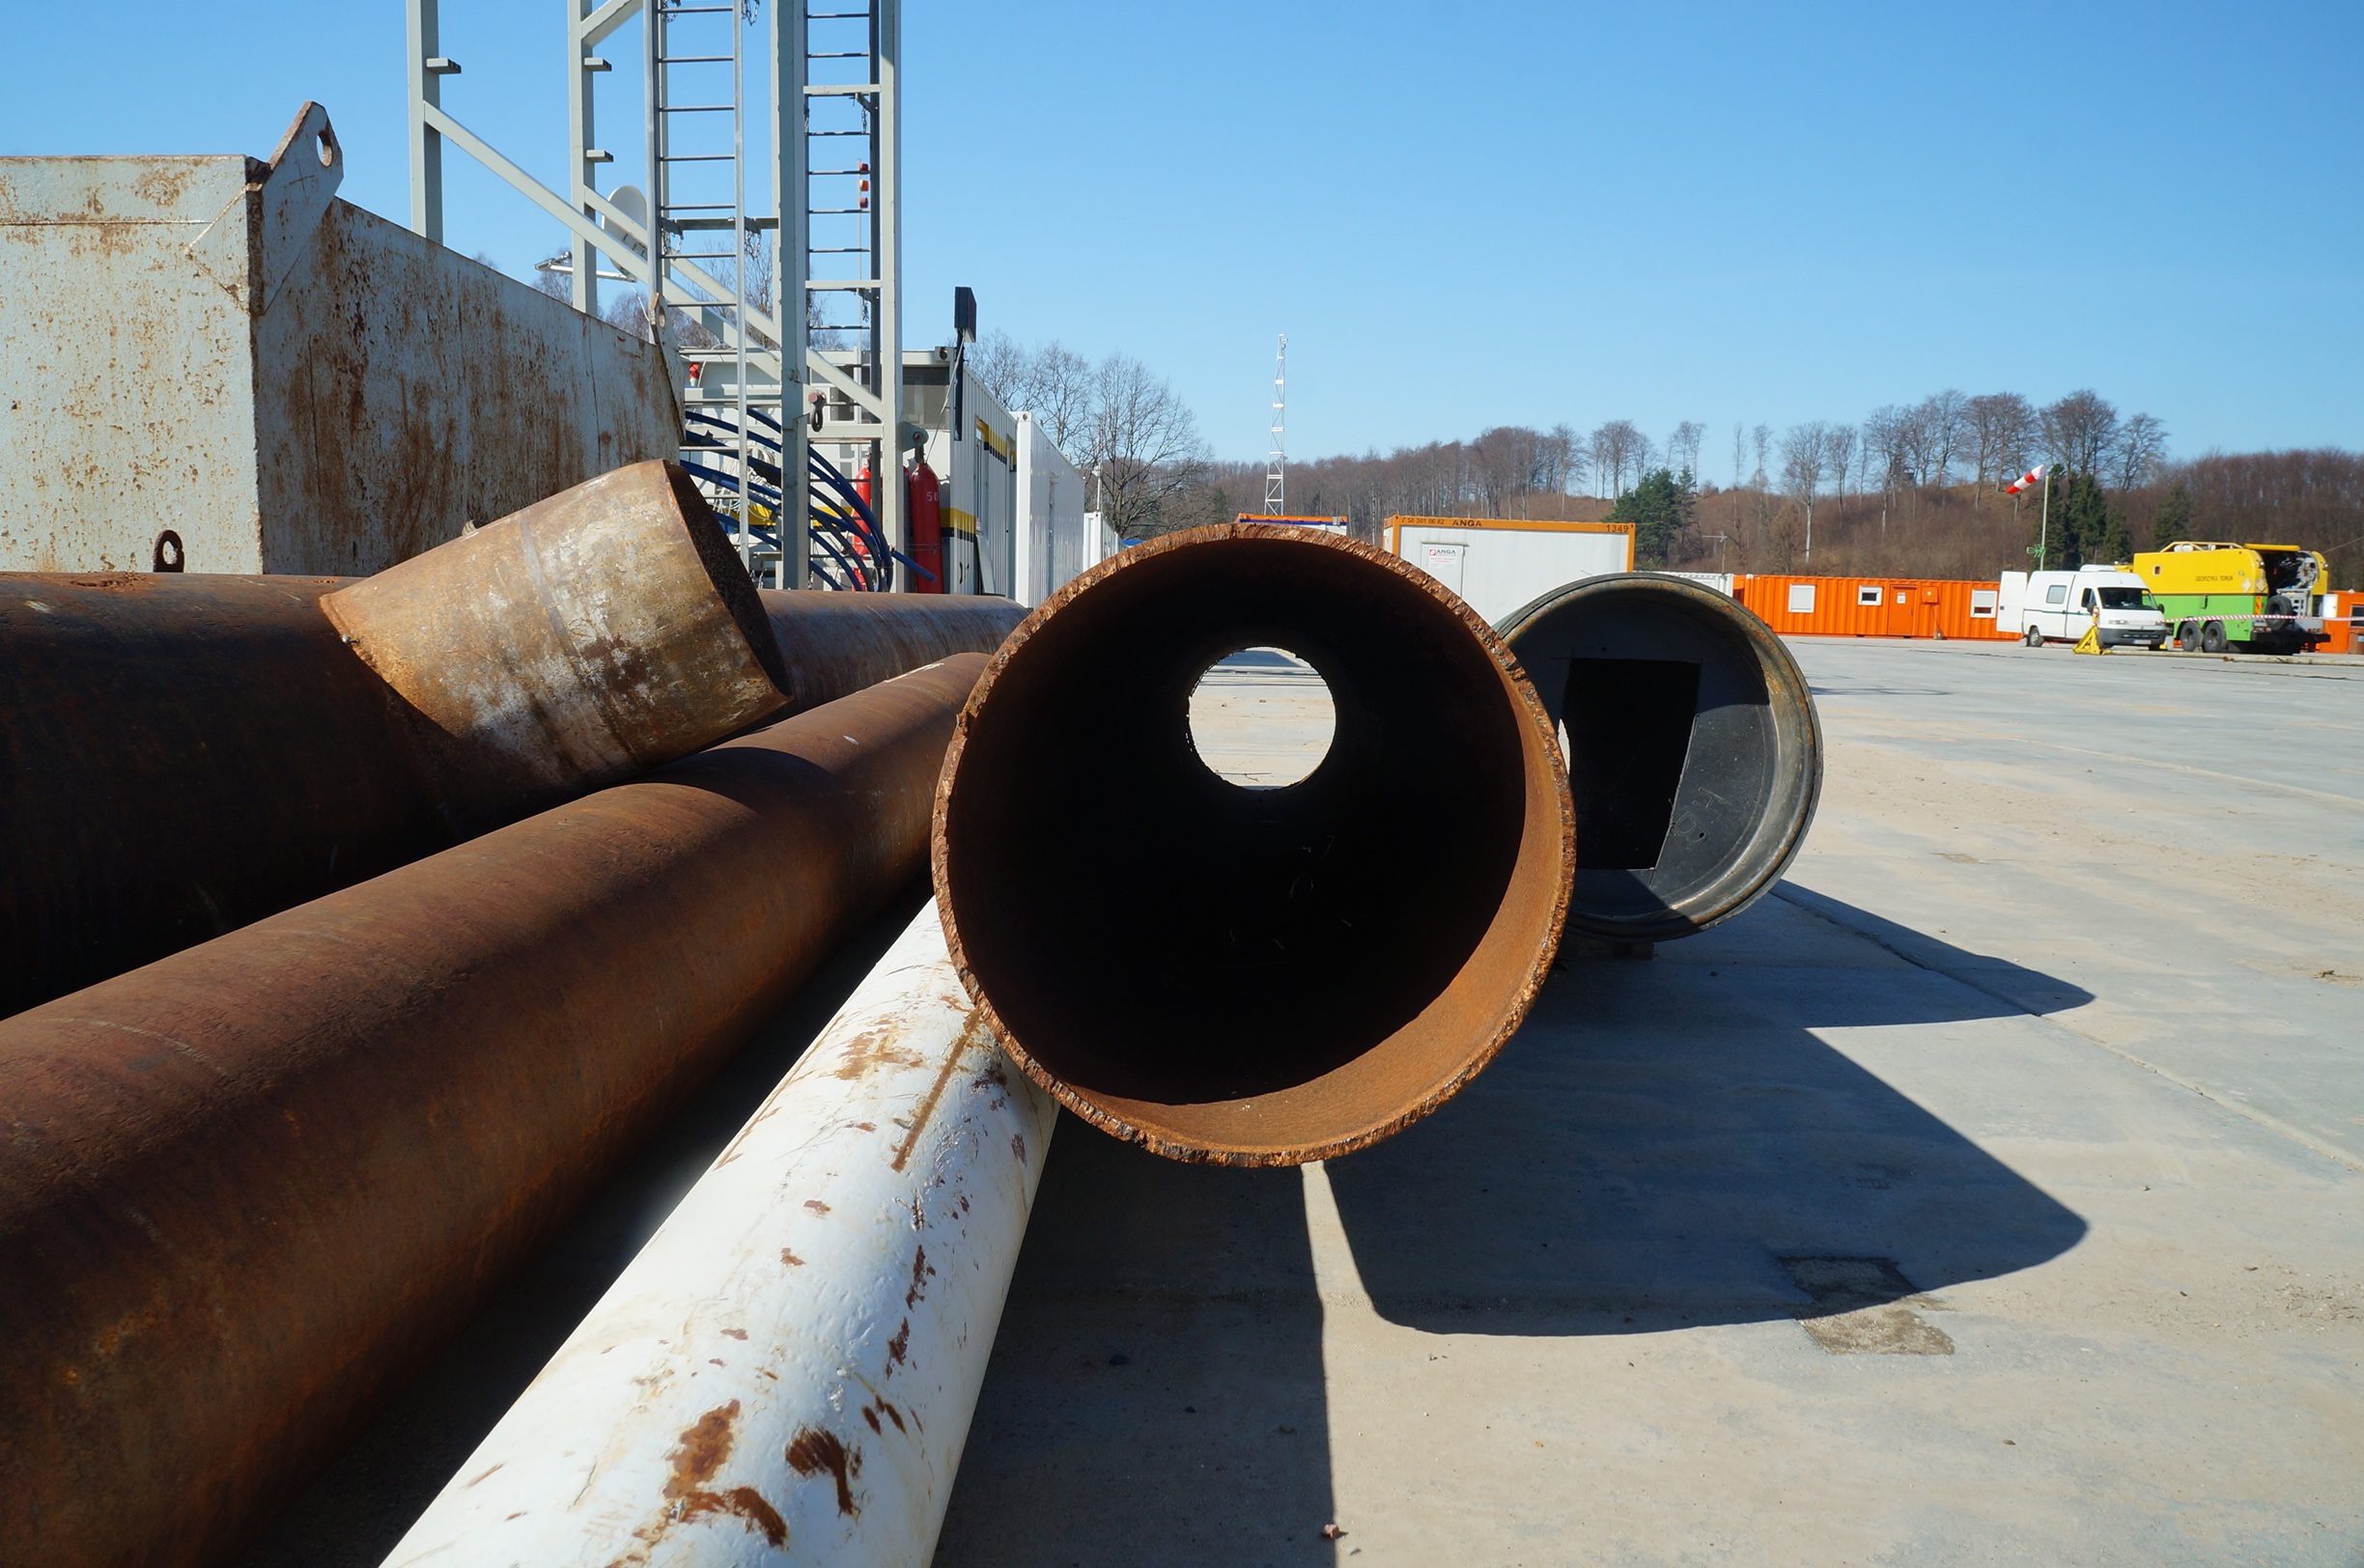
wood, tube, vehicle, shape, man made object, drilling rig, shale gas